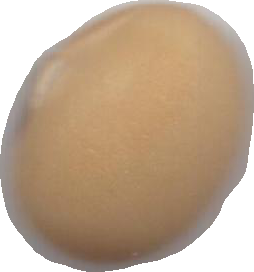
Variety: Anjasmoro